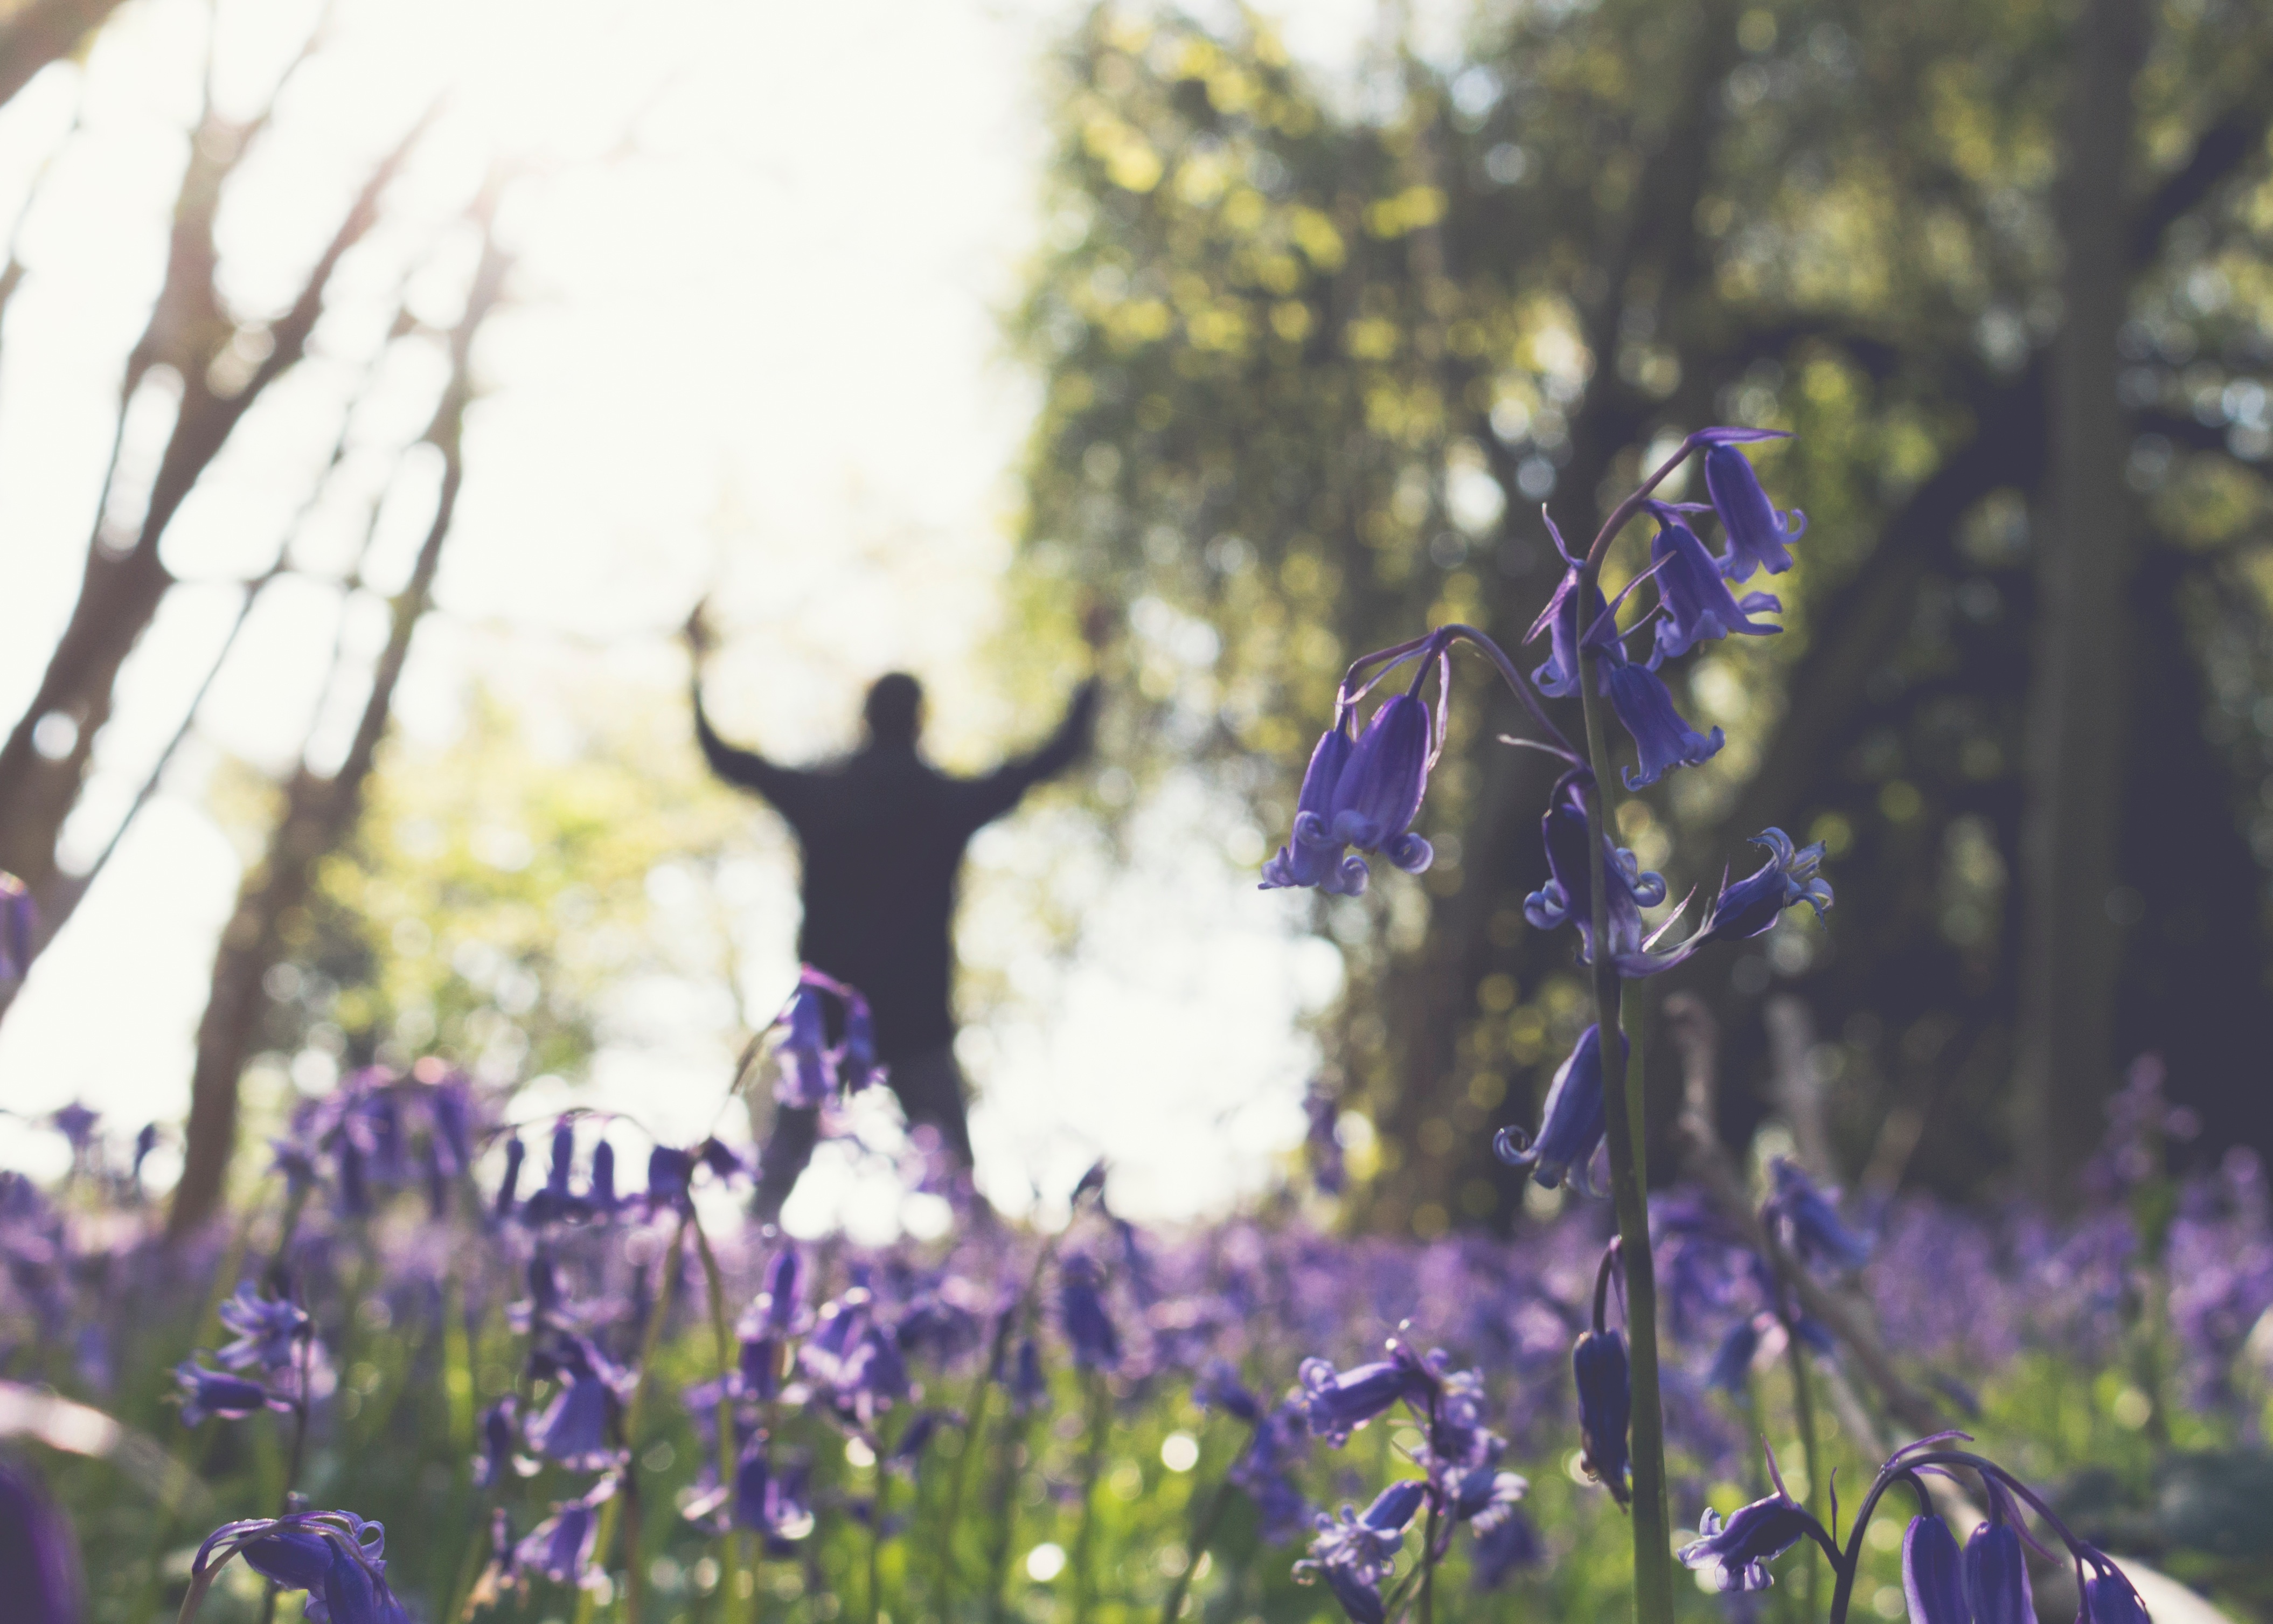
nature, grass, branch, blossom, plant, meadow, sunlight, leaf, flower, spring, autumn, botany, blue, flora, season, wildflower, woodland, flowering plant, land plant